Brindle

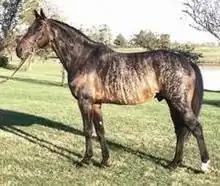
Brindle horse with dark bay base coat

Brindle coloring in horses is extremely rare and most commonly caused by pigment concentrating along Blaschko's lines during fetal development. In two confirmed cases it has been linked to spontaneous chimerism, resulting in an animal with two sets of DNA, with the brindle pattern being an expression of two different sets of equine coat color genes in one horse. These forms are not heritable. In some horses the pattern seems to be inherited, indicating that one or more genes are responsible. One heritable brindle pattern in a family of American Quarter Horses was identified in 2016 and named Brindle1 (BR1). The Brindle1 phenotype has an X-linked, semidominant mode of inheritance. Female horses with this gene have a striped coat pattern; hairs from the stripes have a different texture as well as color, are less straight, and are more unruly. Male horses have sparse manes and tails but do not show a striped coat texture pattern. A Brindle1 test is available.